Emblem of the Tajik Soviet Socialist Republic

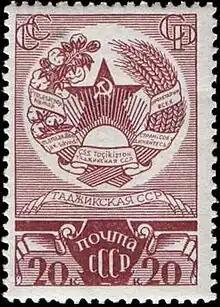
Emblem of the Tajik SSR on a 1937 postage stamp

According to the Constitution, adopted during VI Extraordinary Congress of Soviets on 1 March 1937, the emblem has been greatly simplified: in the centre of the coat of arms in the Golden rays of the sun depicted a red five-pointed star, the top of which were placed the Golden hammer and sickle. All framed by a garland of ears of wheat (right) and branches of cotton with opened bolls (left). Wreath twined the red ribbon with inscriptions in Tajik and Russian languages: "Proletarians of all countries, unite!" and "Tajik SSR"(at the base of the wreath).